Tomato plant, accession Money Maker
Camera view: horizontal (90 deg, fisheye); turntable rotation: 150 degrees
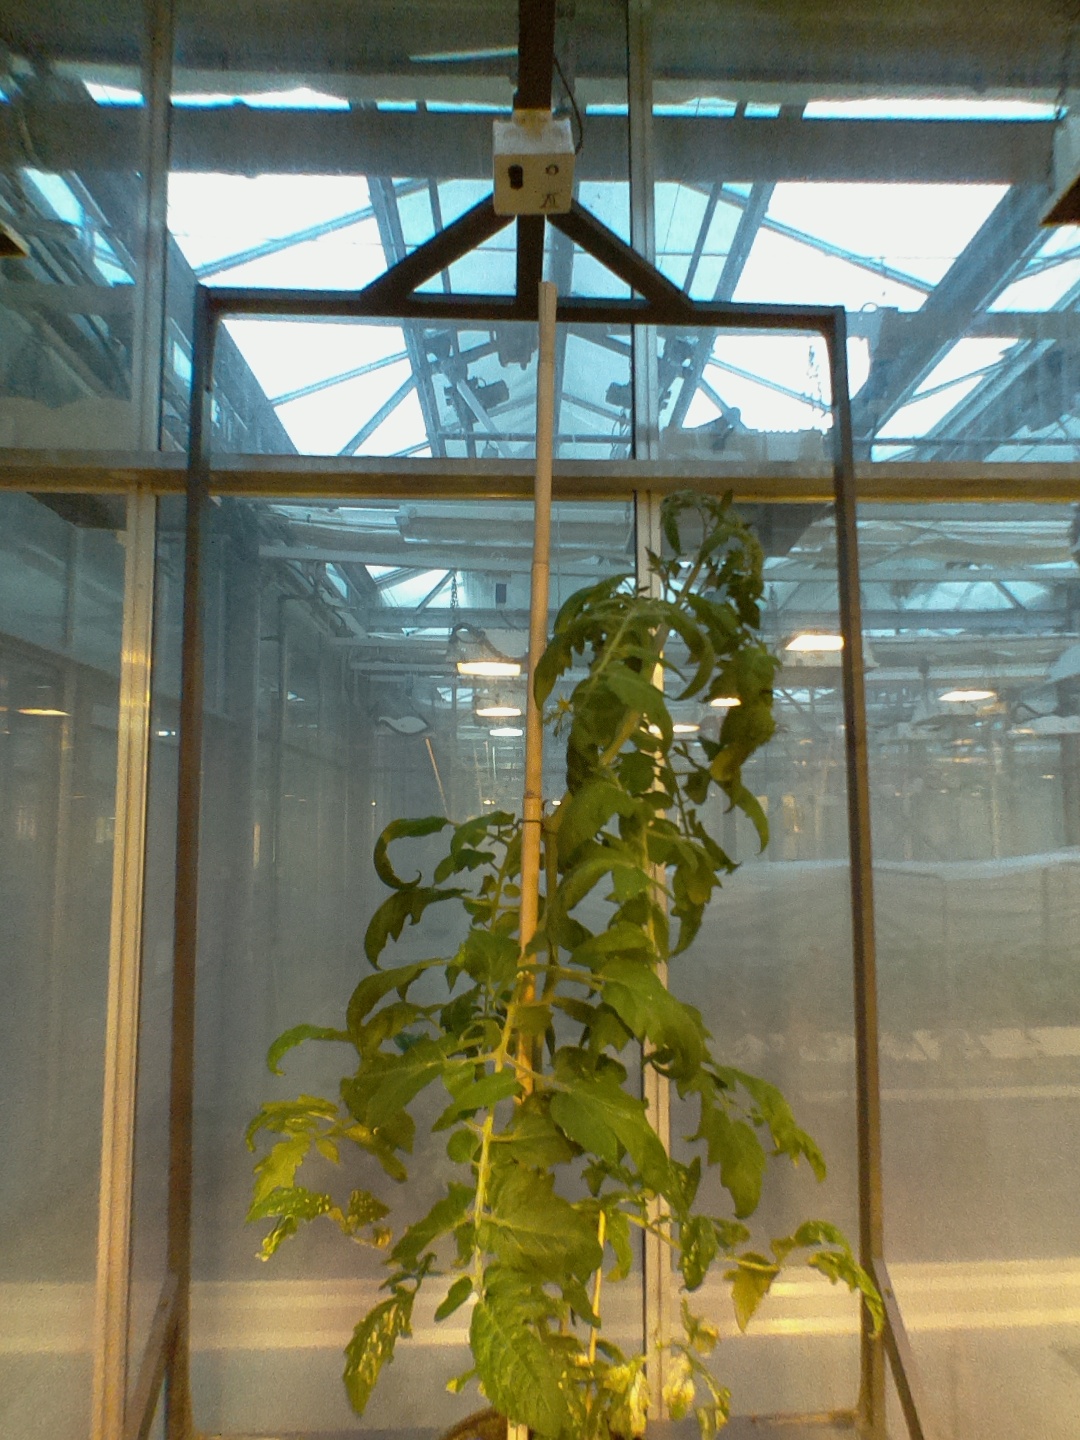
BBCH growth stage 64: 40%-50% of flowers open